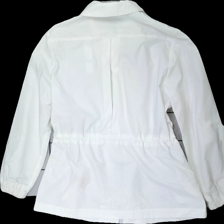
View: back
Type: Jacket
Category: Ladies
Brand: Not in the list
Brand text on label: danwear
Colors: White
Material: 80% polyester 20% cotton
Cut: Regular
Size: 42
Season: Spring
Stains: Major
Damage: gul i nacke
Damage location: top center
Damage 2 location: bottom left
Price range: <50
Recommended usage: Export
Description: vit jacka, gul i nacke